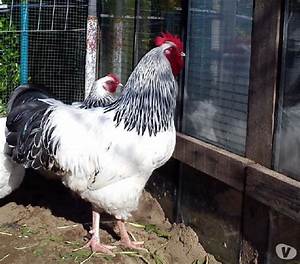
Label: gallina